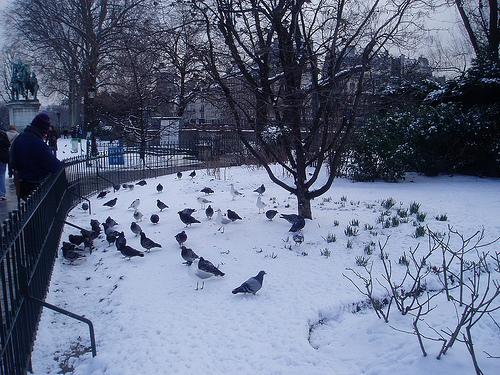
Weather: snow or frosty